Chiswick

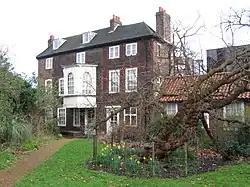
Hogarth's House, later the home of the poet Henry Francis Cary

Chiswick is situated at the start of the North Circular Road (A406), South Circular Road (A205) and the M4 motorway, the latter providing a direct connection to Heathrow Airport and the M25 motorway. The Great West Road (A4) runs eastwards into central London via the Hogarth Roundabout where it meets the Great Chertsey Road (A316) which runs south-west, eventually joining the M3 motorway.